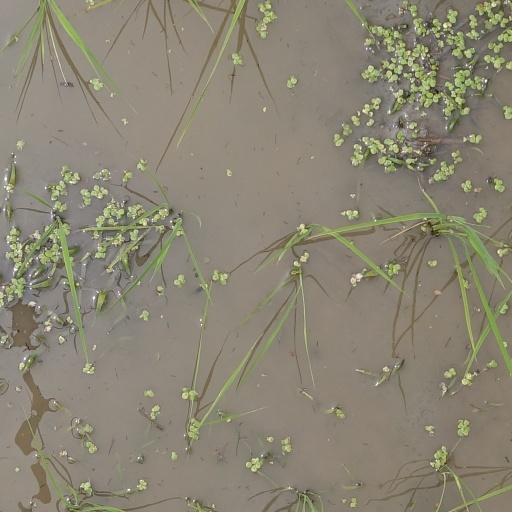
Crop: rice